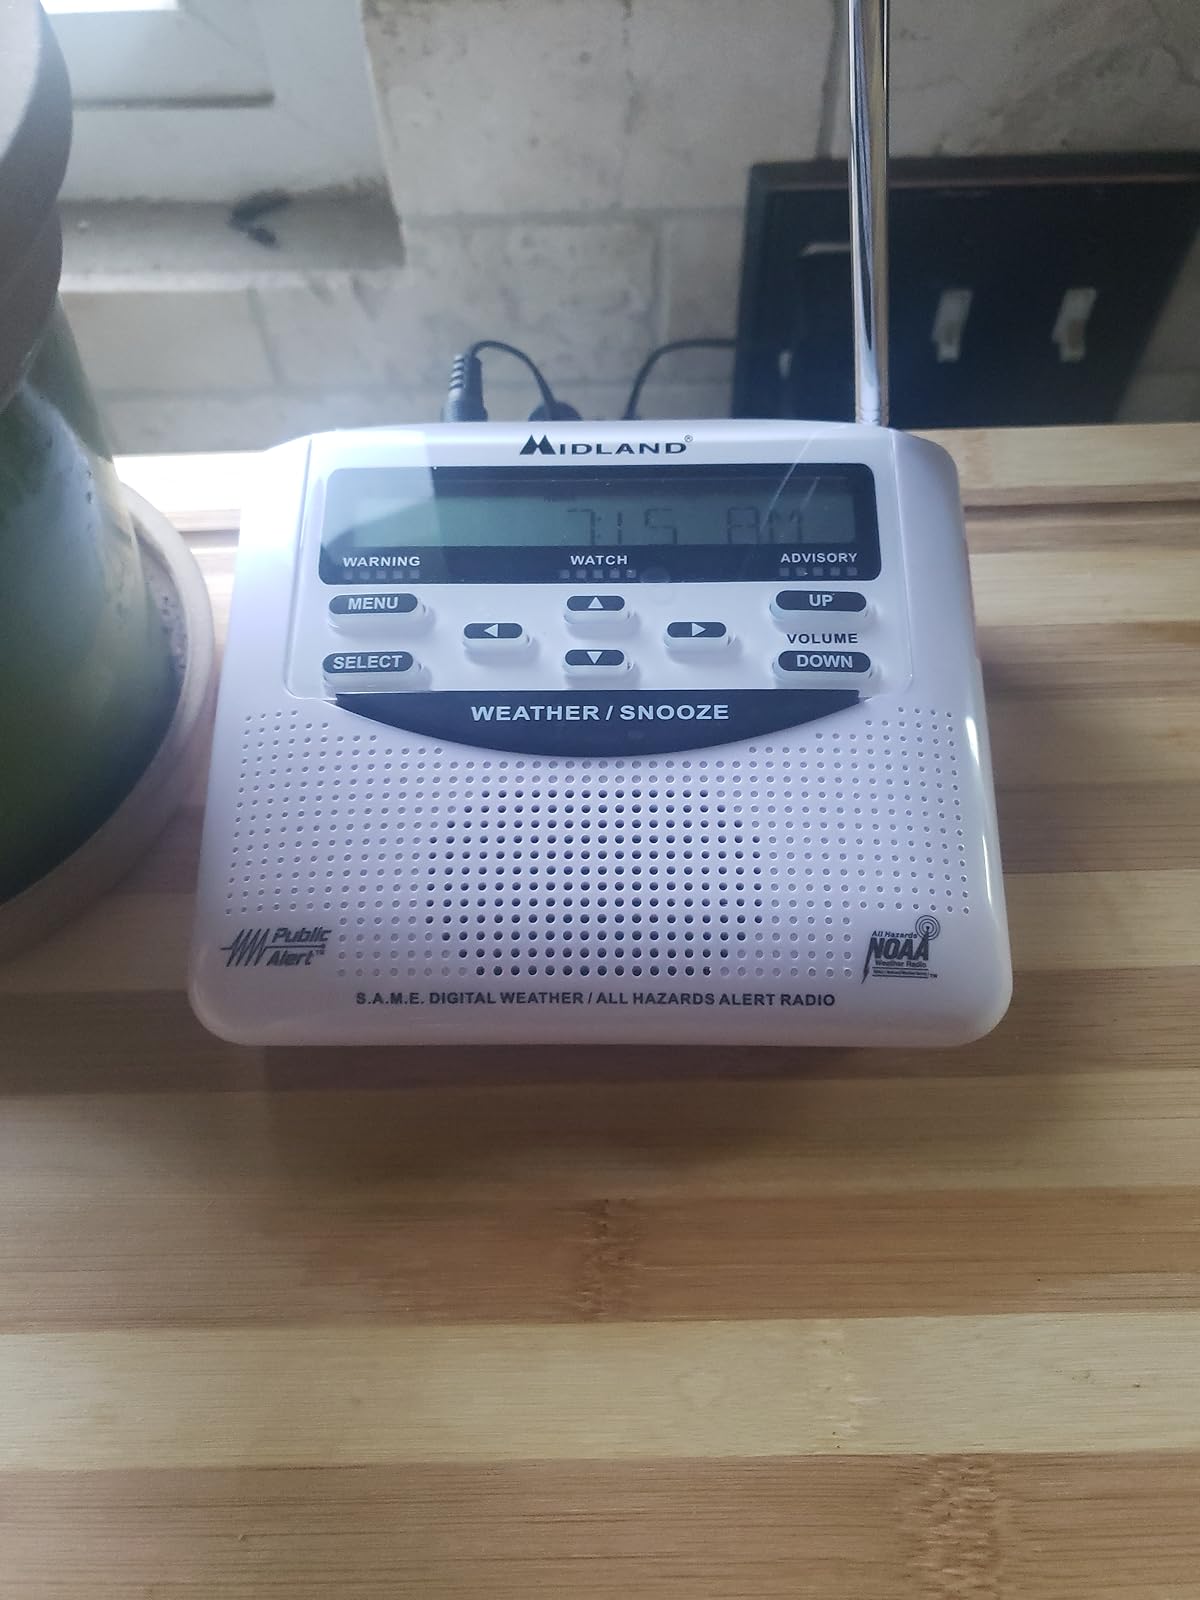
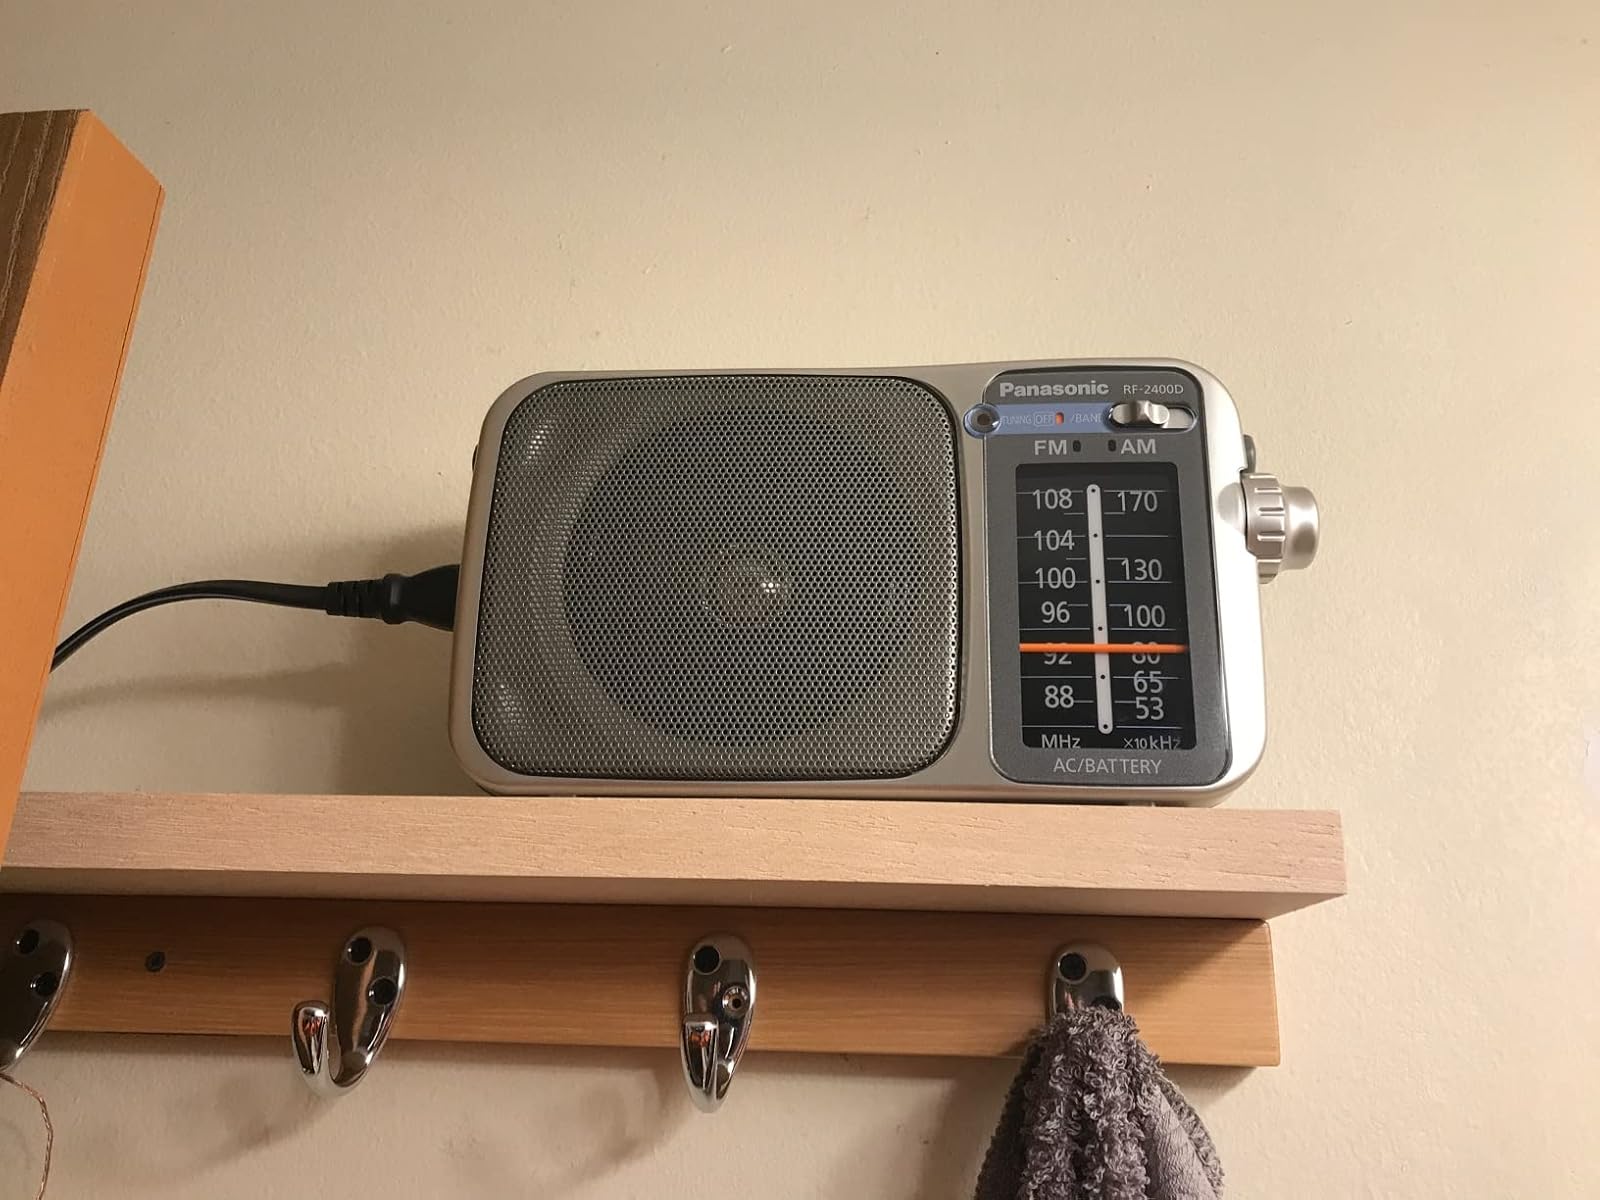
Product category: radio
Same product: no